Phan Châu Trinh

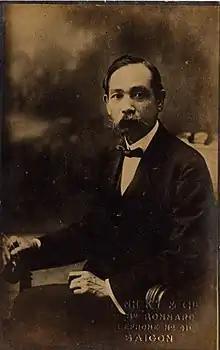

Phan Châu Trinh (Chữ Hán: 潘周楨, 9 September 1872 – 24 March 1926), courtesy name Tử Cán (梓幹), pen name Tây Hồ (西湖) or Hi Mã (希馬), was an early 20th-century Vietnamese nationalist and reformer. He sought to end France's colonial occupation of Vietnam. His method of ending French colonial rule over Vietnam had opposed both violence and turning to other countries for support, and instead believed in attaining Vietnamese liberation by educating the population and by appealing to French democratic principles.